Glória Menezes

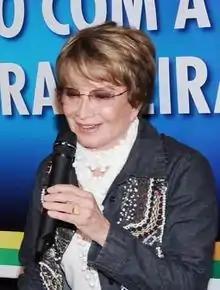
Menezes in 2014

Nilcedes Soares de Magalhães (née Guimarães; born 19 October 1934), known professionally as Glória Menezes, is a Brazilian actress.